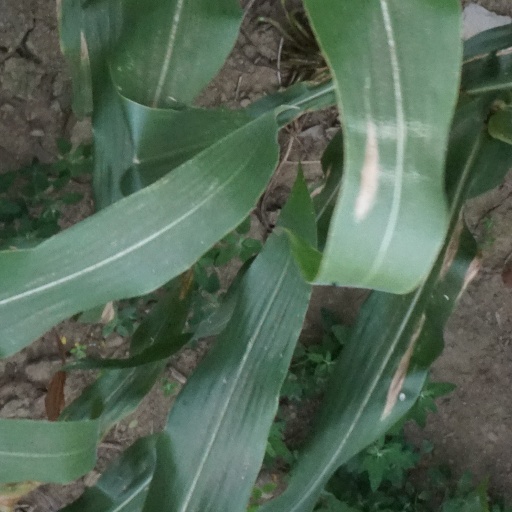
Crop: maize; corn